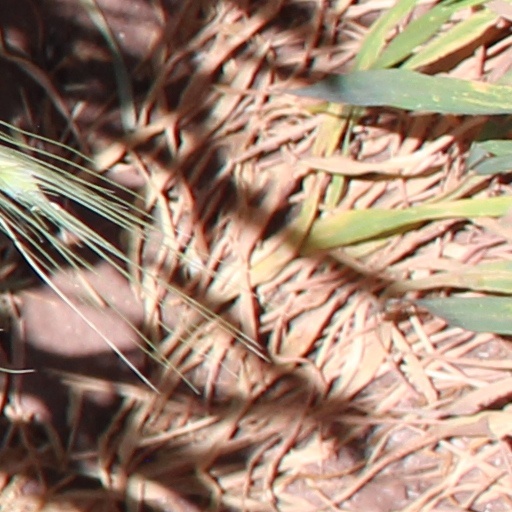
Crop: wheat